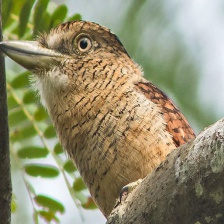
Species: BARRED PUFFBIRD
Scientific name: NYSTALUS RADIATUS